Liam Higgins (rugby league)

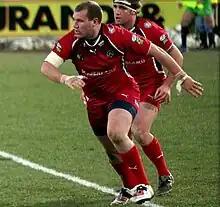

Liam Higgins (born ) is an English former professional rugby league footballer. He previously played for Hull FC, Castleford Tigers, Wakefield Trinity Wildcats and Sheffield Eagles. His usual position is .